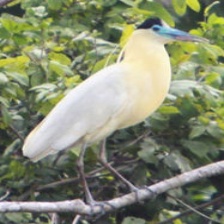
Species: CAPPED HERON
Scientific name: PILHERODIUS PILEATUS
ImageNet parent category: little_blue_heron